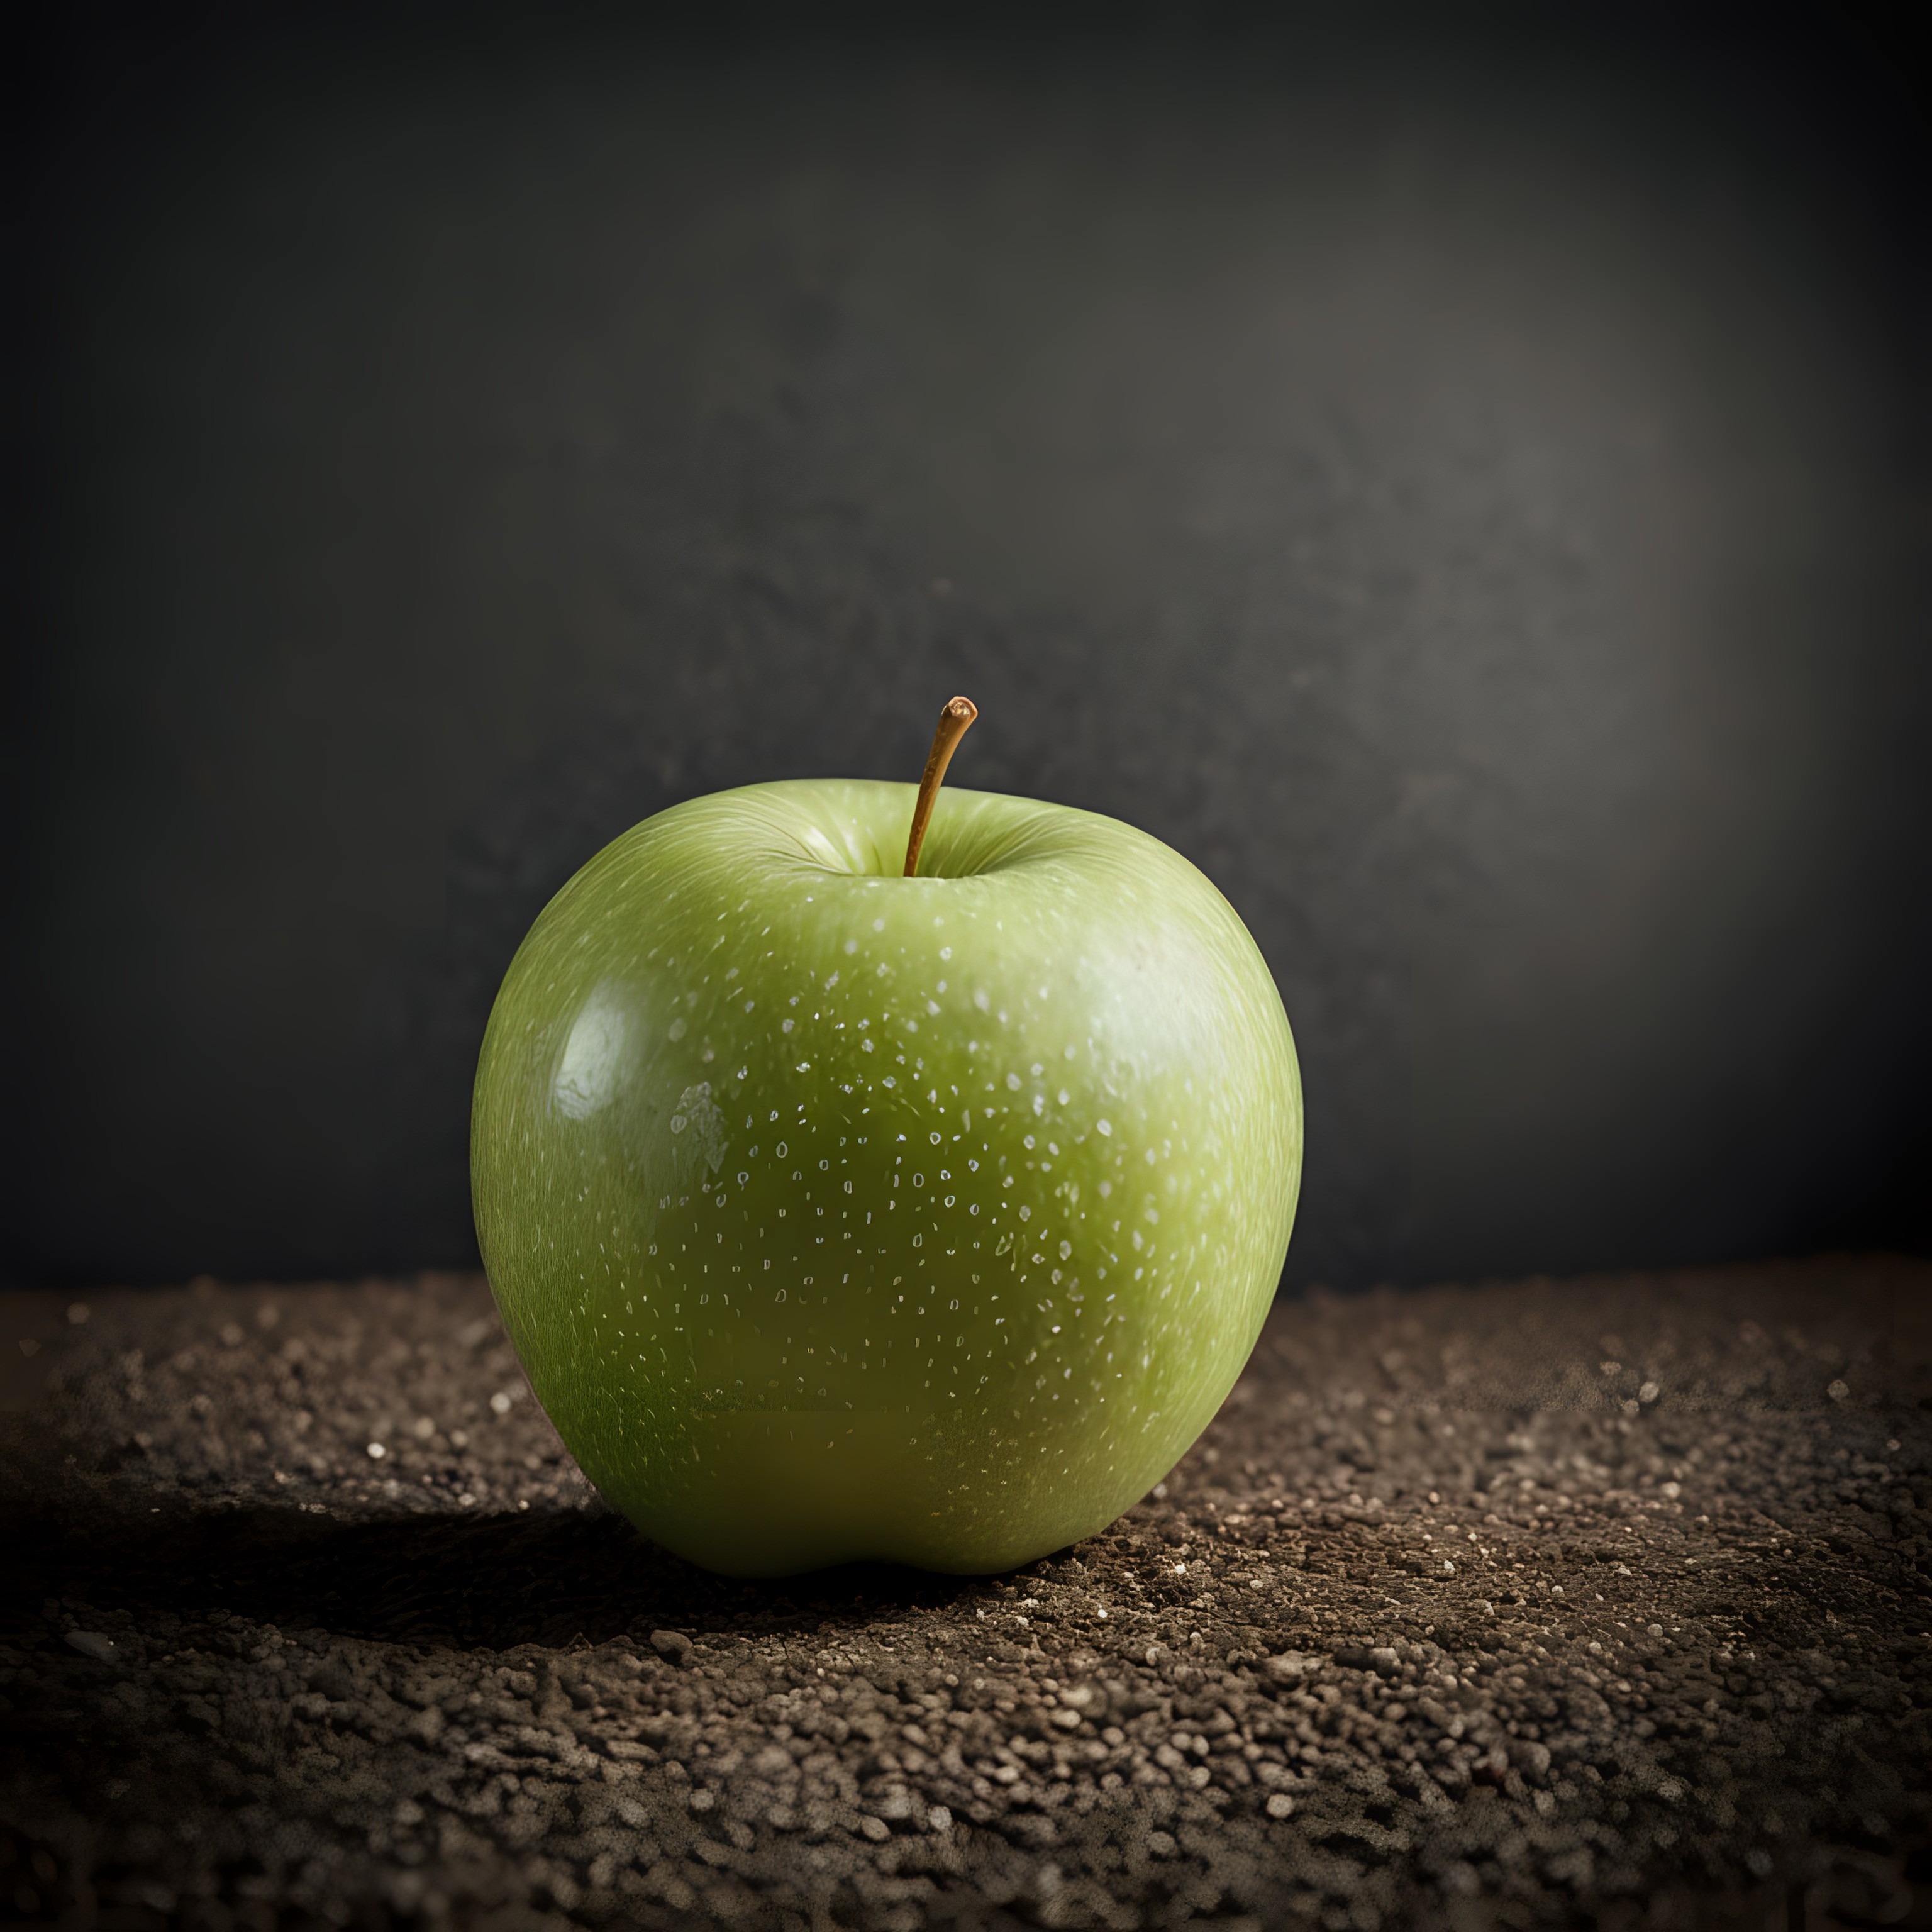
apple, food, fruit, harvest, fresh, organic, healthy, nature, green, plant, natural foods, staple food, granny smith, produce, flowering plant, mcintosh, accessory fruit, local food, superfood, rose family, malus, rose order, macro photography, vegan nutrition, darkness, still life photography, seedless fruit, still life, monochrome photography, whole food, nightshade family